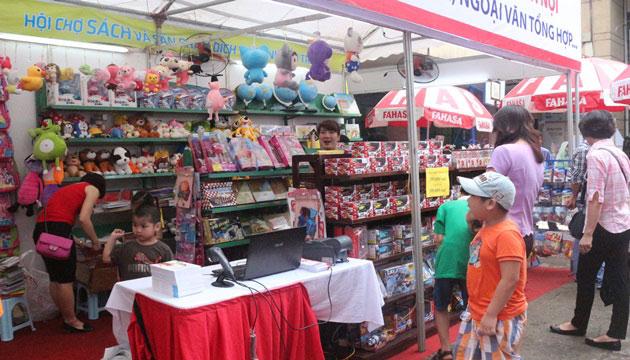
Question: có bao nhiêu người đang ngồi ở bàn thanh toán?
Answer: không có ai đang ngồi